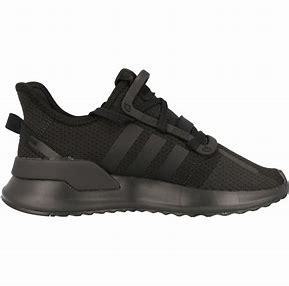
Brand: Adidas
Model: U_path Run